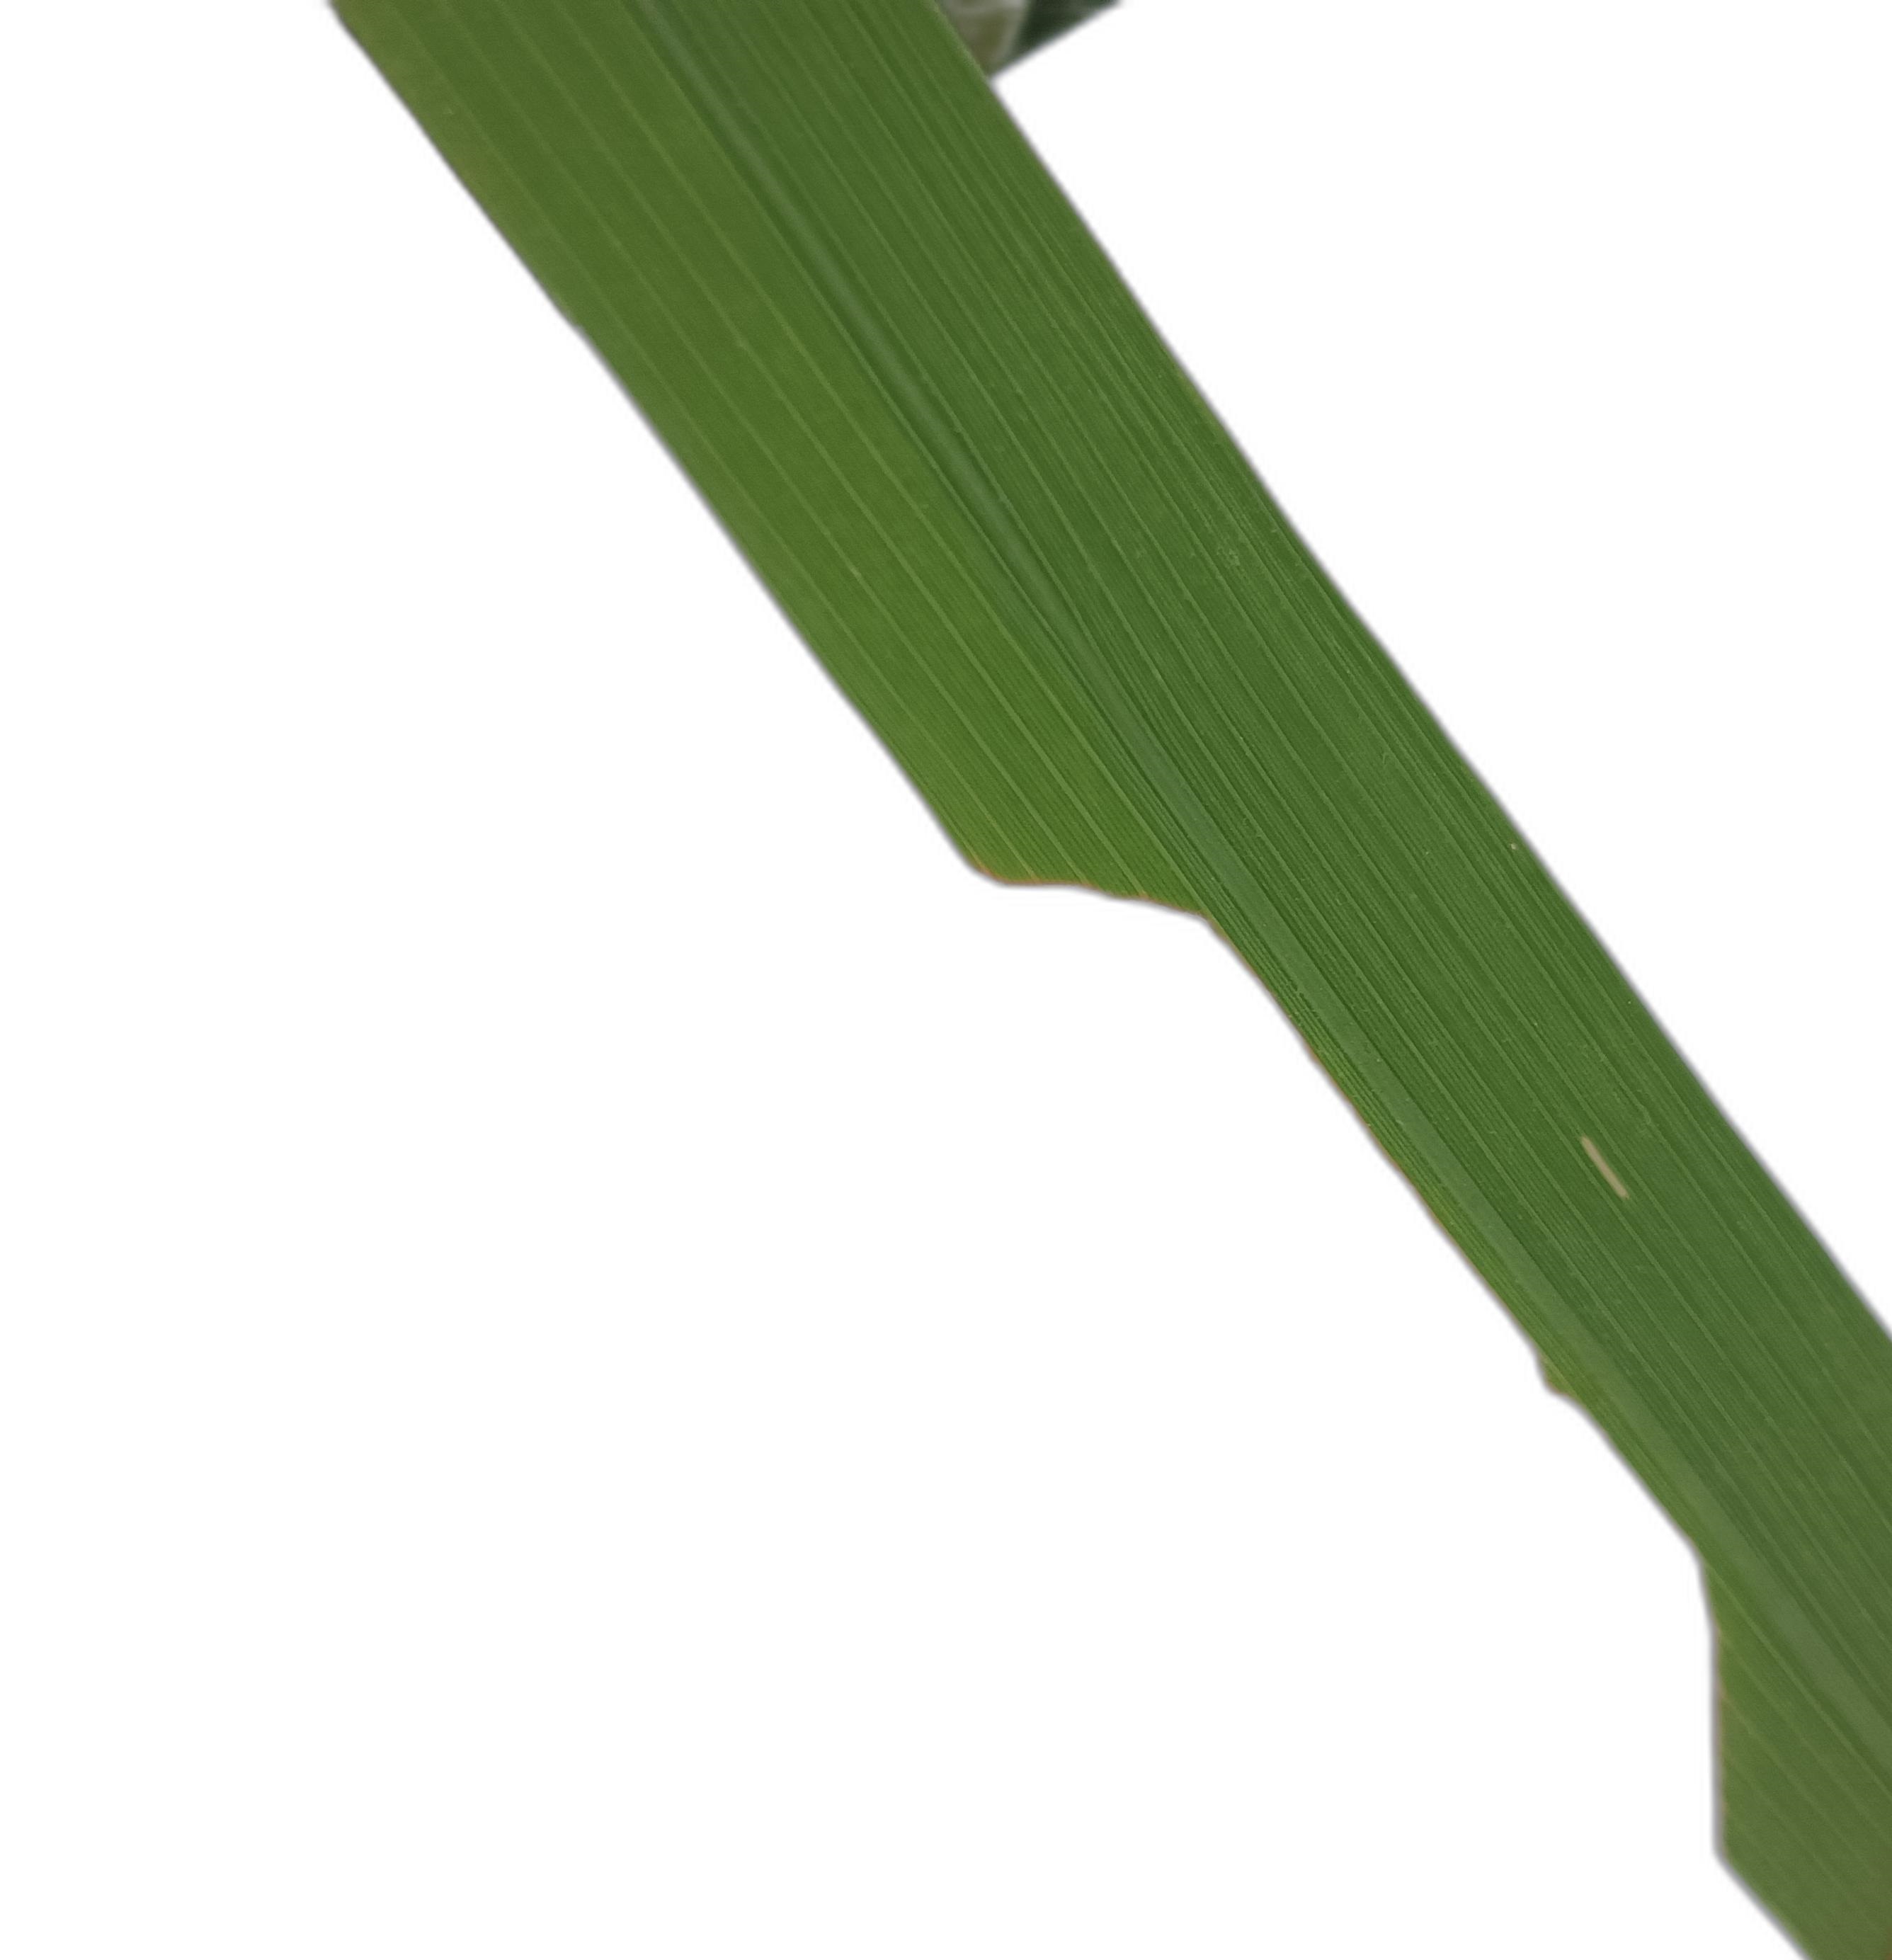
Label: Insect